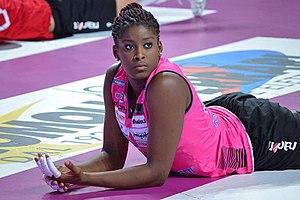
Miriam Fatime Sylla est une volleyeuse italienne.